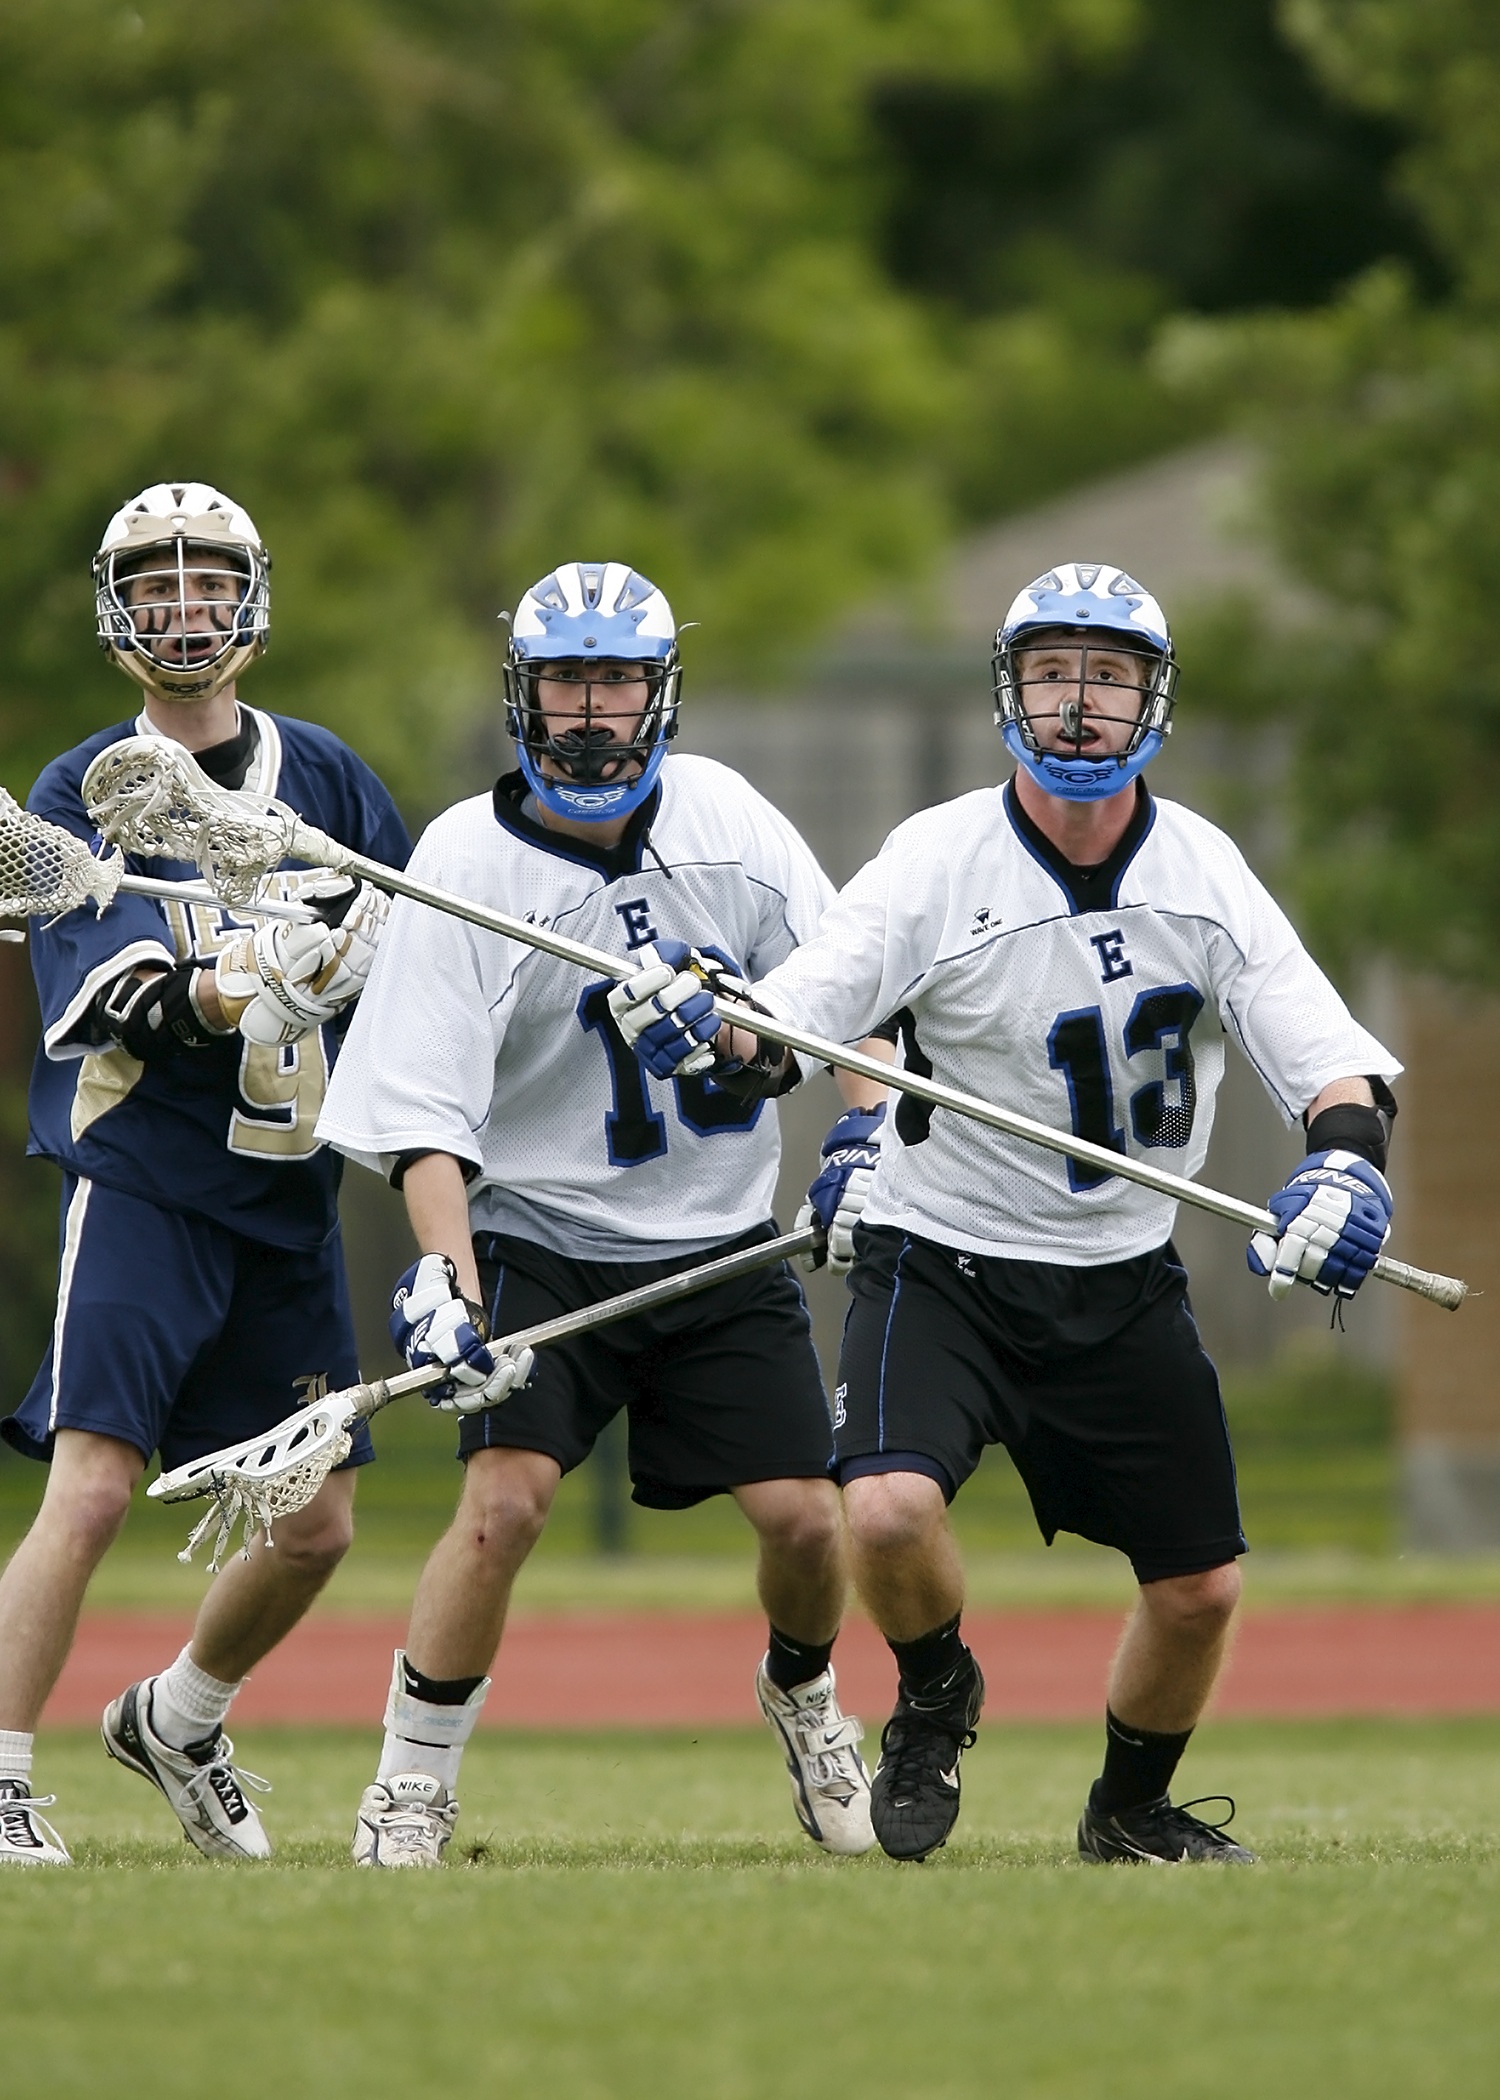
grass, sport, game, male, young, green, action, teenager, outdoors, competition, team, sports, helmet, uniform, players, protection, trio, athlete, stick, tackle, protective, ball game, lacrosse, team sport, stick and ball games, box lacrosse, stick and ball sports, women's lacrosse